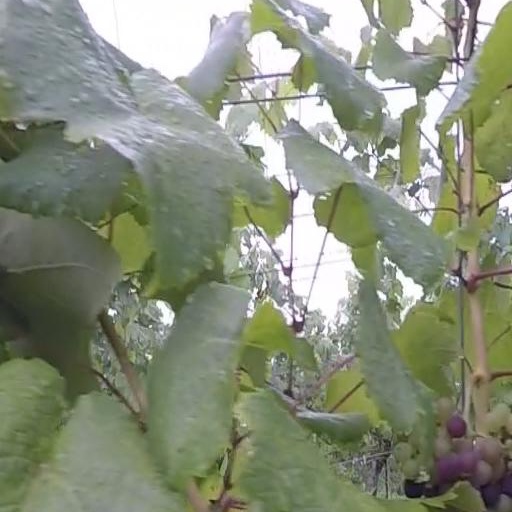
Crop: grape